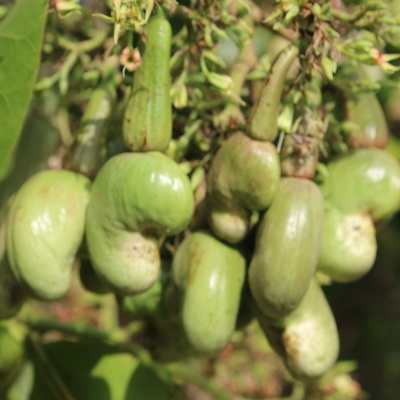
Crop: Cashew
Condition: healthy